The Mooseman

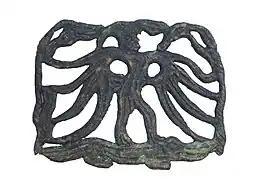
An artifact depicting a man with a moose head standing on a lizard. Many of these artifacts of the Permian animal style, represented in the Perm Regional Museum, appear in the game

In matters of mythology and material culture, the authors consulted the Perm Regional Museum. The developers turned to the museum after doing the draft of the plot and the list of the idols of the Perm animal style, which were to be present in the game, were ready. Eduard Churilov, head of the museum's archaeology department, advised the developers of scientific literature on the subject and pointed out flaws in the plot. After that Beletsky refused to use the artefacts of the Cherdyn goddesses in the game, because they are not objects of the Permian animal style and were brought from somewhere in these lands. The developers also abandoned the dualistic pantheon described in the scientific literature on Komi mythology, and instead reconstructed the solar myth based on the stories depicted on the idols and the Sámi legend of . In addition, the reconstruction included elements of Mansi mythology. In the credits of the game there is a list of scientific literature used in writing the story. To learn more on subject, the developers visited Cherdyn, but to their dismay they found that the pagan culture has been irrevocably lost, except for the collection of the Cherdyn museum. According to Beletsky, the team met with Limerov, the author of one of the books, after the game was released, and he approved of their work.